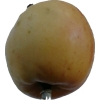
Label: Apple 14